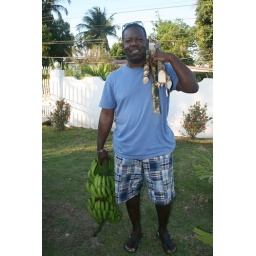
At home in Boundbrook, Jamaica with sugar cane and banana